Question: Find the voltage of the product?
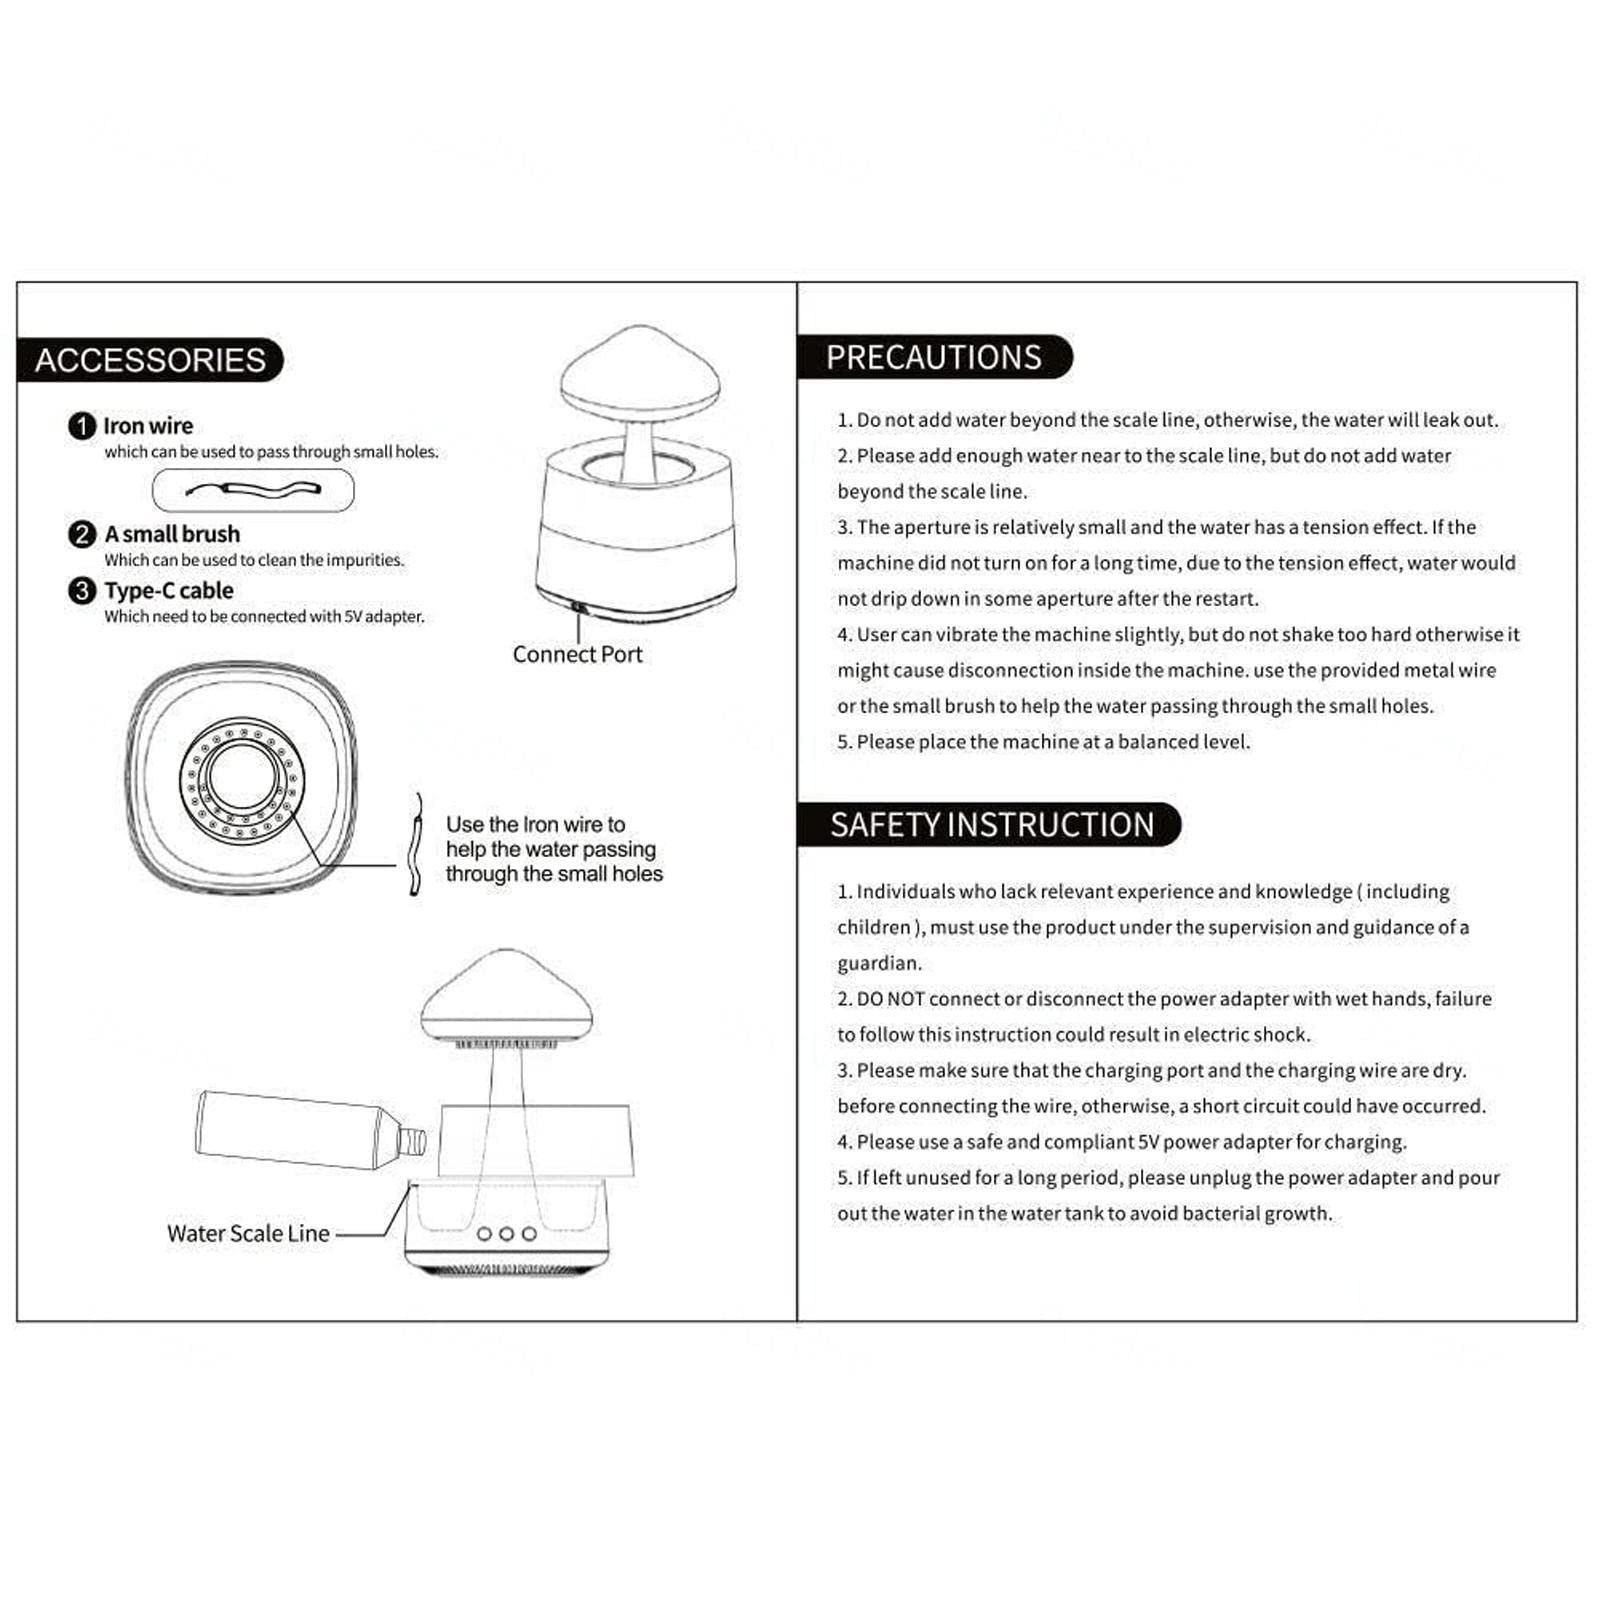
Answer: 5.0 volt